Fazang

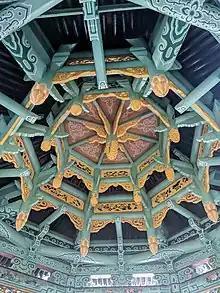
Photo of the ceiling of Ci'en Temple (Liaoning), depicting an intricate system of rafters.

Along with the Indian master Divākara (Dipoheluo 地 婆訶羅 or Rizhao 日照; 613–688), Fazang also produced a translation of an extended edition of the "Gaṇḍavyūha sūtra" ("Ru fajie pin," 入法界品, "Chapter on Entering the Realm of Dharma"), which makes up the last section of the "Avatamsaka sutra." This new translation was deemed necessary because the previous translator of the "Avatamsaka sutra" (Buddhabhadra) had produced a significantly shorter translation. The current Chinese edition of the 60 fascicle "Avatamsaka Sutra" actually includes Divākara and Fazang's translation of the "Gaṇḍavyūha" chapter. This edition was produced during a revision in the Song dynasty (960–1279). Fazang also worked with Divākara on other translation projects.